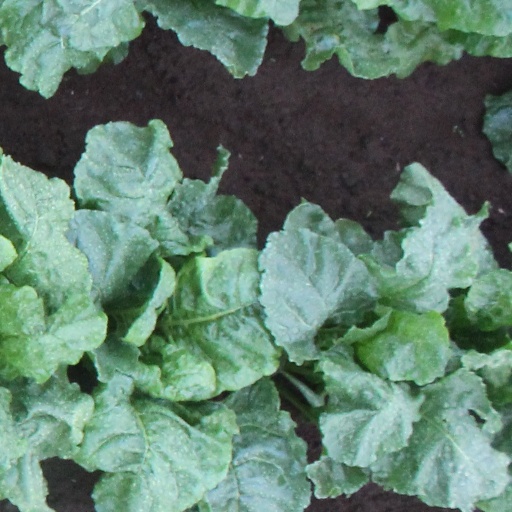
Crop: sugar beet